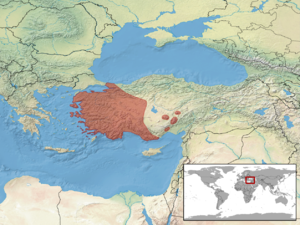
Montivipera xanthina, la Vipère ottomane, est une espèce de serpents de la famille des Viperidae.